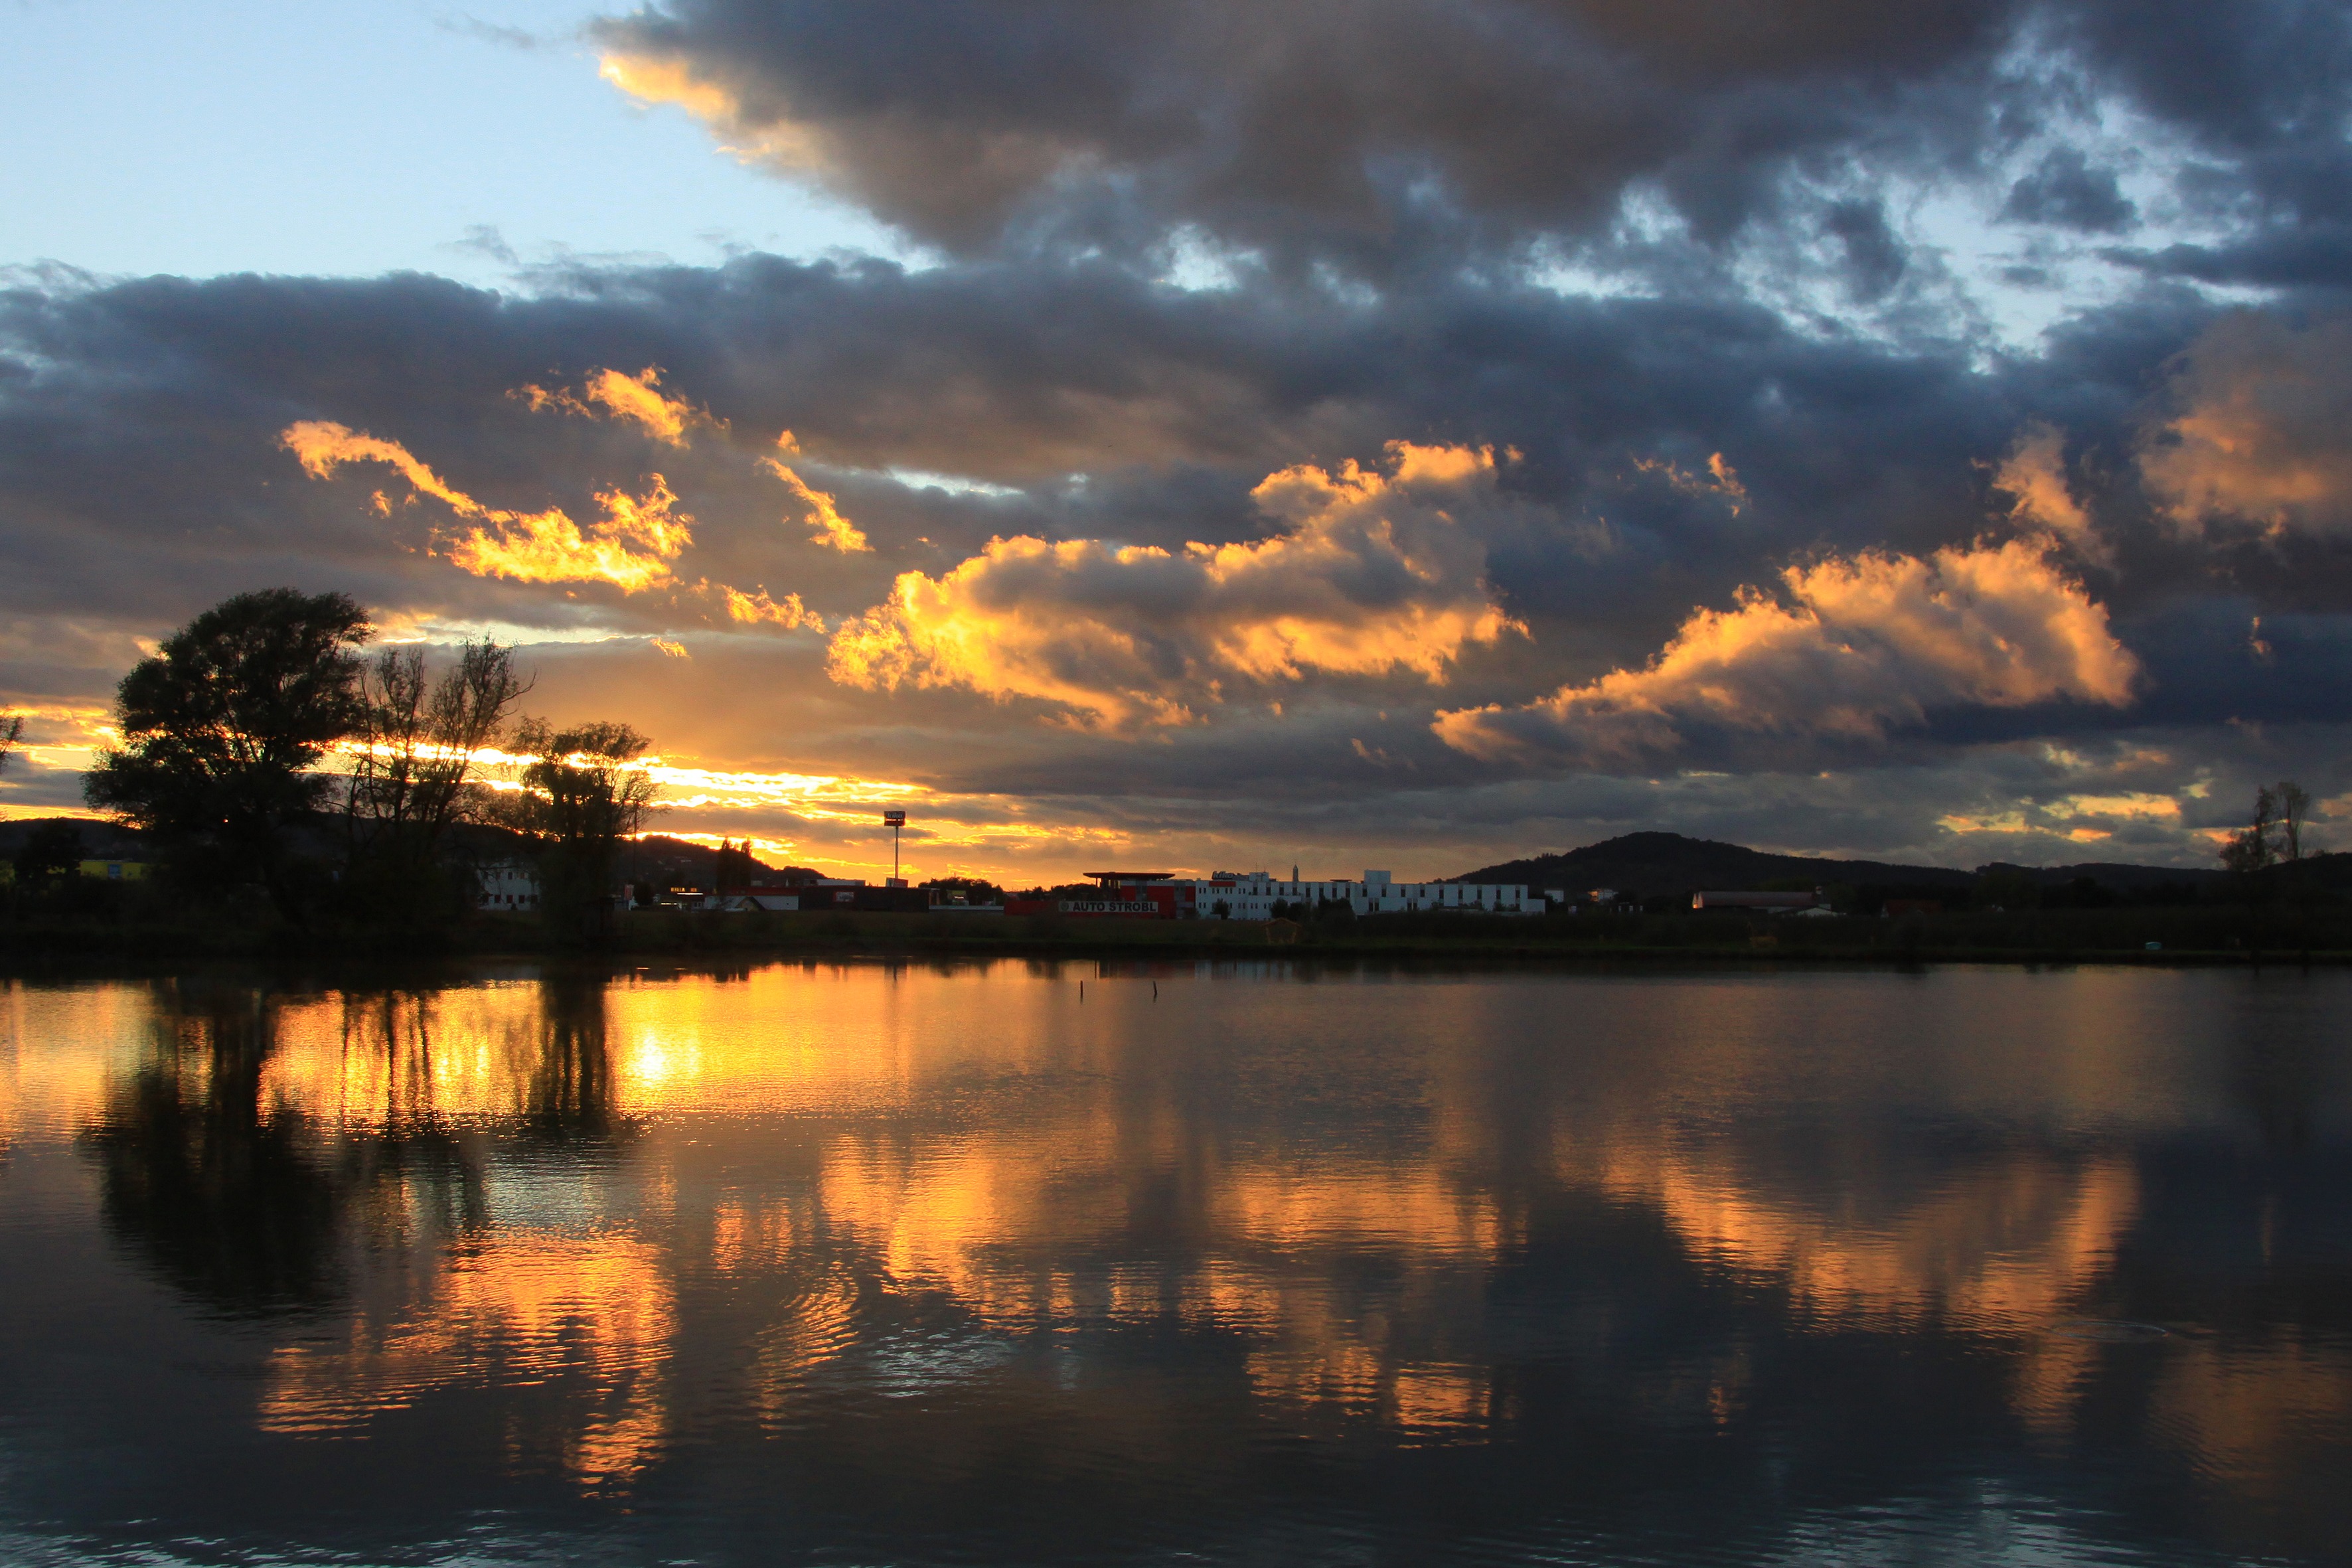
sea, nature, cloud, sky, sun, sunrise, sunset, sunlight, morning, lake, dawn, dusk, evening, reflection, clouds, beautiful, loch, abendstimmung, afterglow